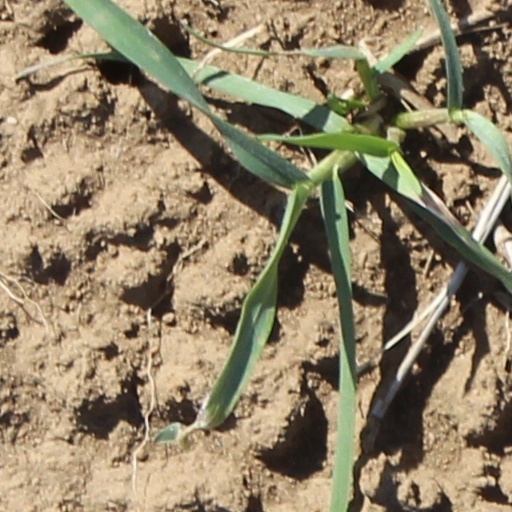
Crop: wheat